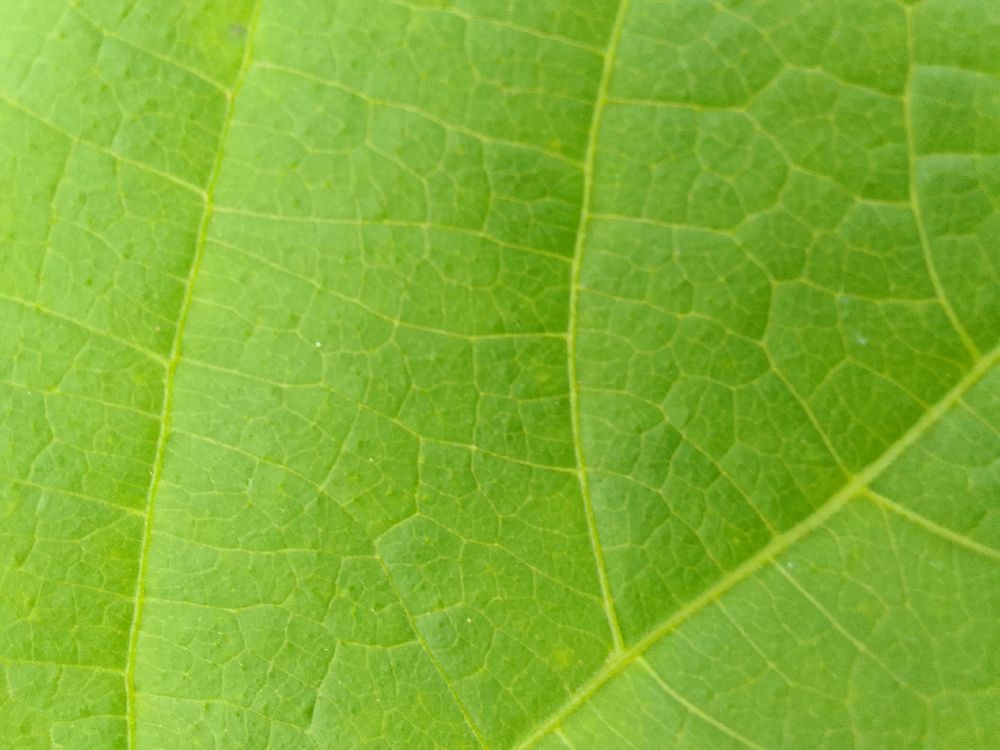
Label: healthy